Calcasieu Parish, Louisiana

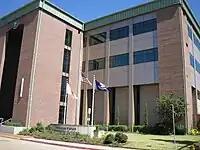
Calcasieu Parish Police Jury building

Calcasieu Parish is governed by an elected body known as the Police Jury. Some 15 single-member districts have been defined, with a population of approximately 12,200 persons per district (based on the 2000 census). Each district elects one Juror for representation, in keeping with the ruling by the U.S. Supreme Court of the "one man, one vote" principle.